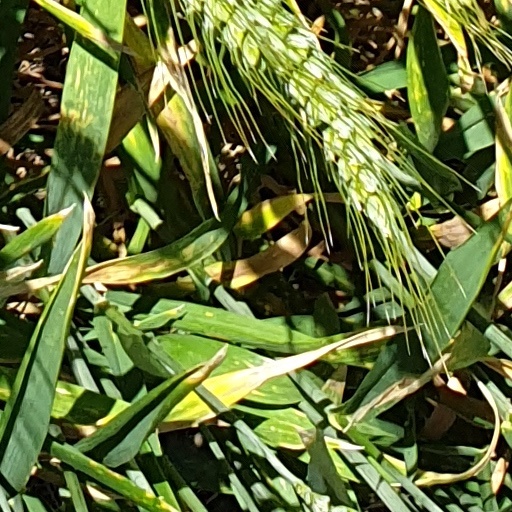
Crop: wheat